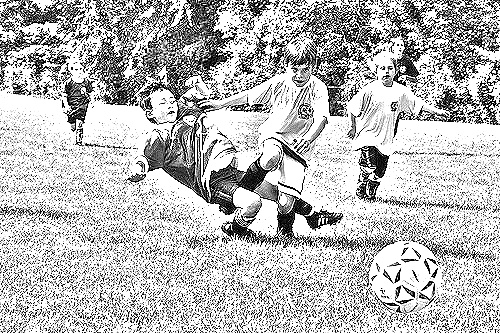
Portrait style: Sketch Portrait